Thomas Law House

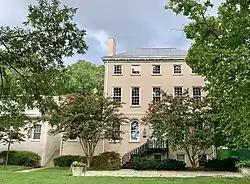
The Thomas Law House in 2019

The Thomas Law House (Honeymoon House) was constructed between 1794 and 1796 near present-day 6th and N Streets SW in the Southwest Waterfront neighborhood of Washington, D.C. The builder was a syndicate headed by James Greenleaf, an early land speculator in the District of Columbia.